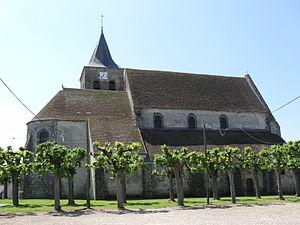
Église Notre-Dame-de-l’Assomption de Villenauxe-la-Petite. (département de la Seine-et-Marne, région Île-de-France).
Cet article recense les monuments historiques de l'est de la Seine-et-Marne, en France.